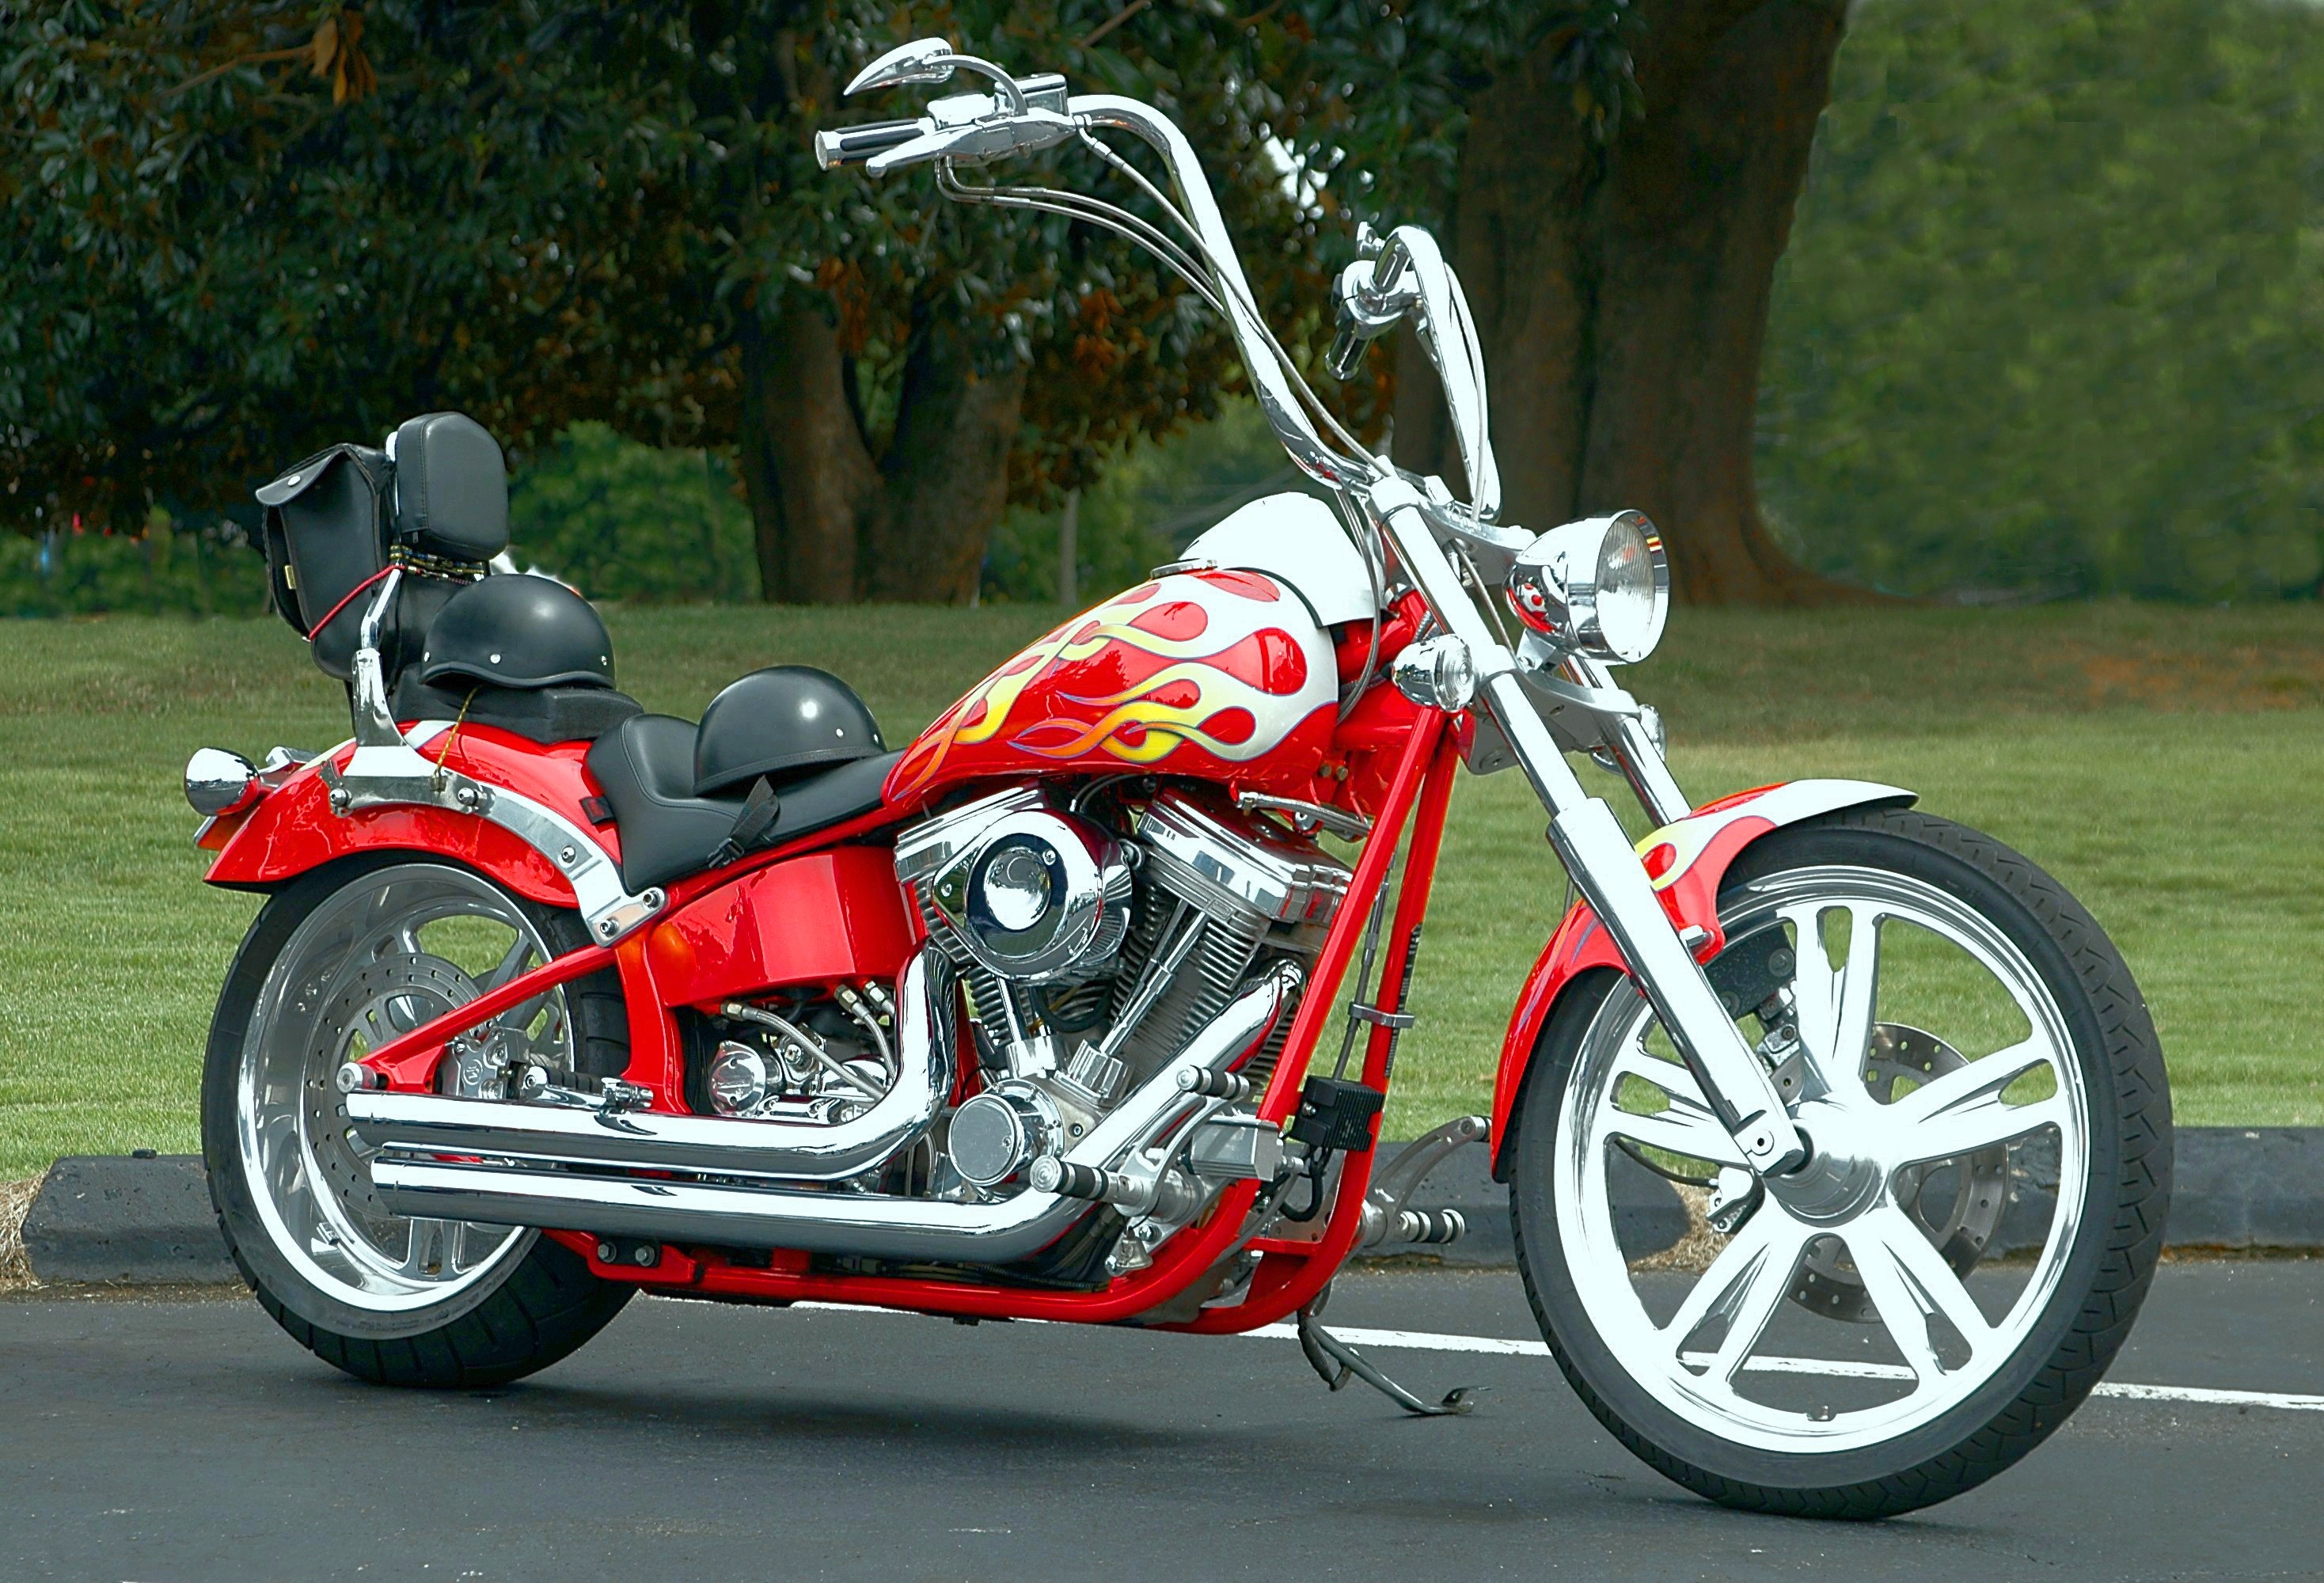
outdoor, technology, car, wheel, adventure, bicycle, bike, travel, transportation, vehicle, motorcycle, drive, clean, ride, freedom, motorbike, speed, lifestyle, cycle, power, chrome, tires, engine, wheels, motor, handlebars, custom, chopper, shiny, cruiser, motorcycling, land vehicle, automobile make, automotive design